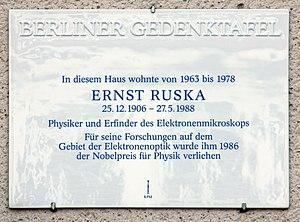
Ernst Ruska est un physicien allemand. Il est lauréat de la moitié du prix Nobel de physique de 1986.